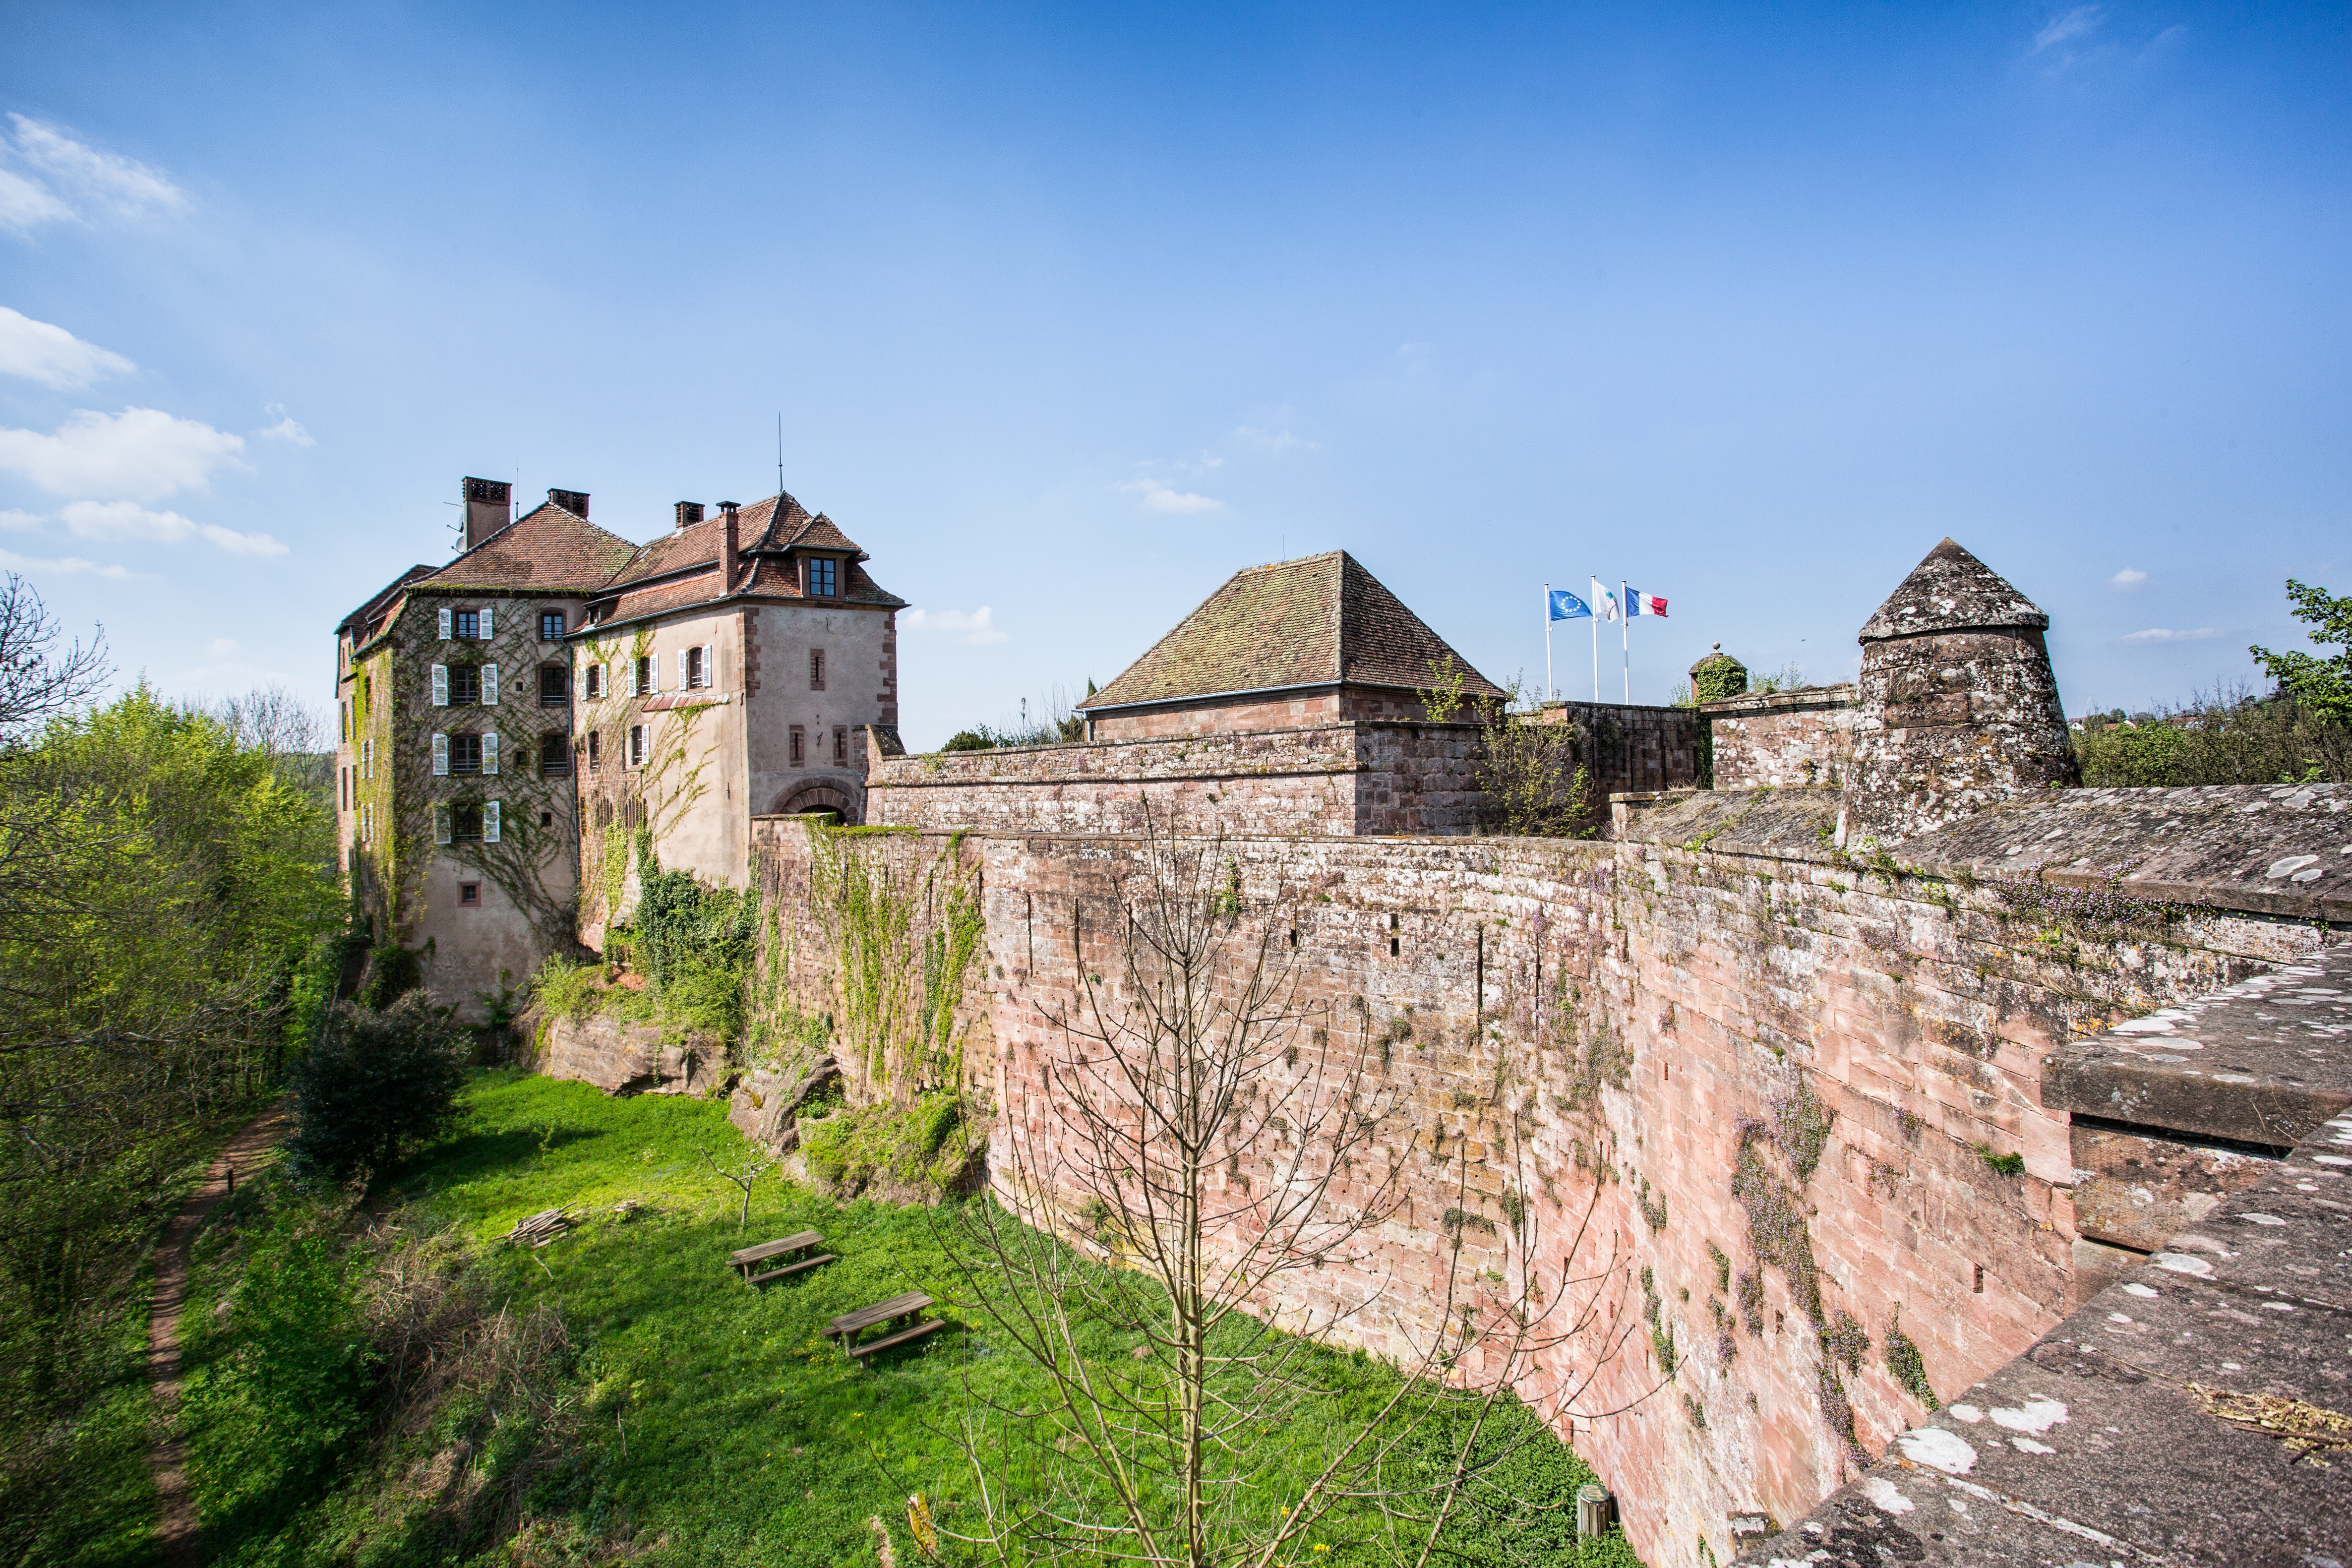
town, building, chateau, wall, village, cliff, france, castle, fortification, tourism, terrain, waterway, ruins, monastery, estate, moat, alsace, ancient history